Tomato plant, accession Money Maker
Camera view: horizontal (90 deg, fisheye); turntable rotation: 90 degrees
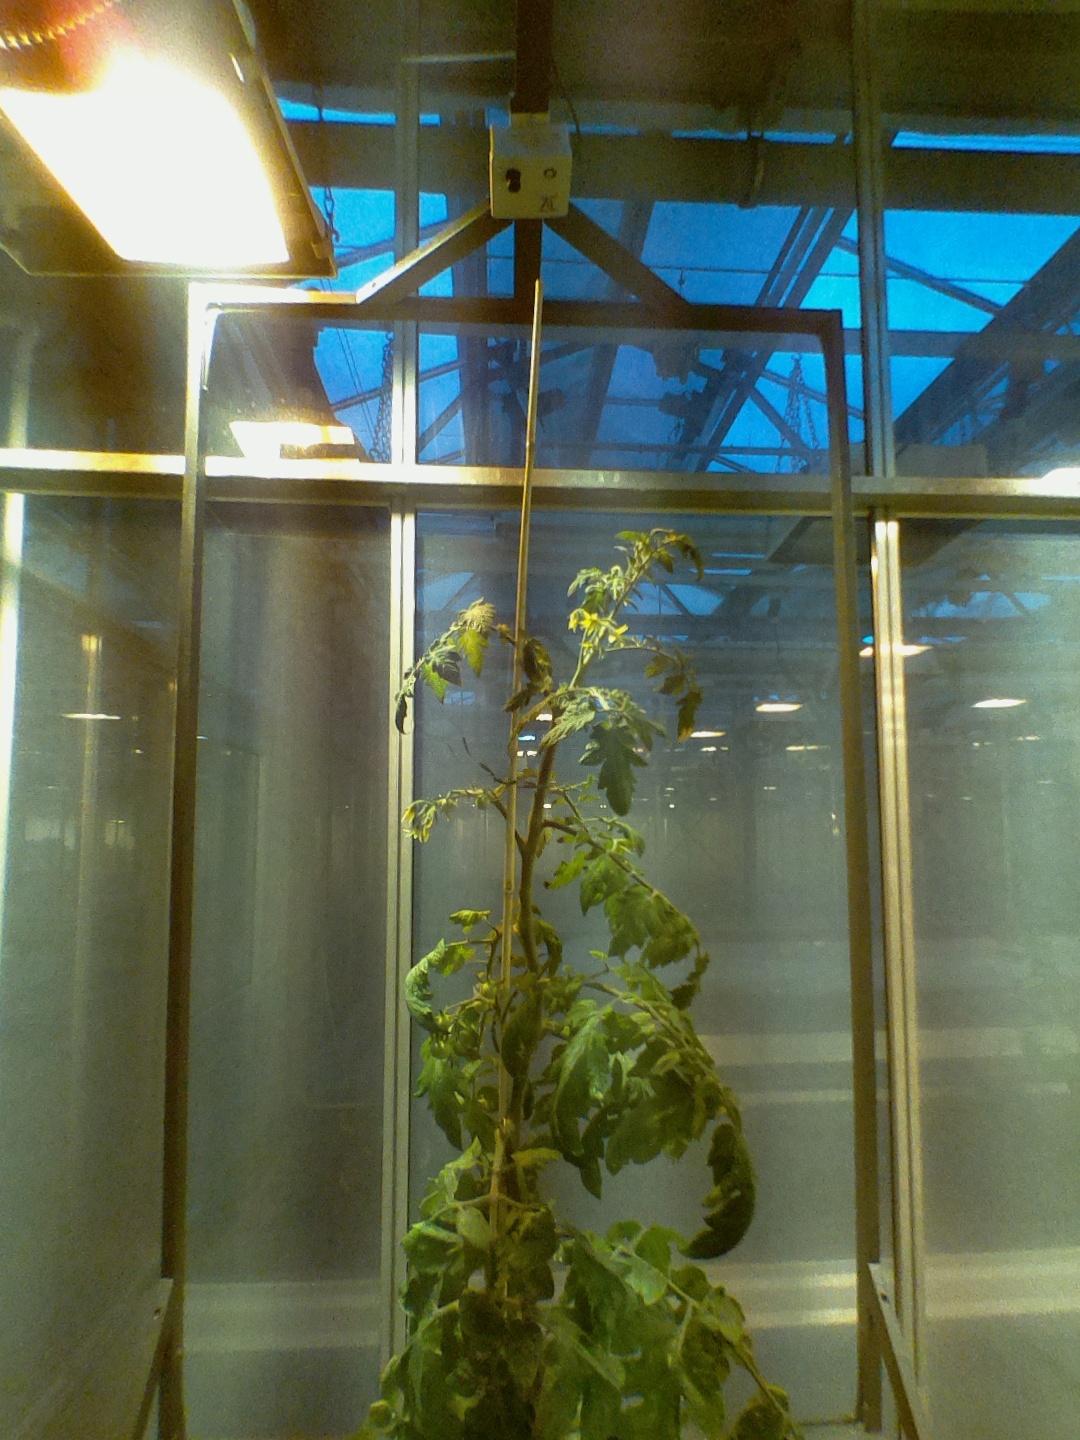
BBCH growth stage 71: 10%-20% of final fruit size